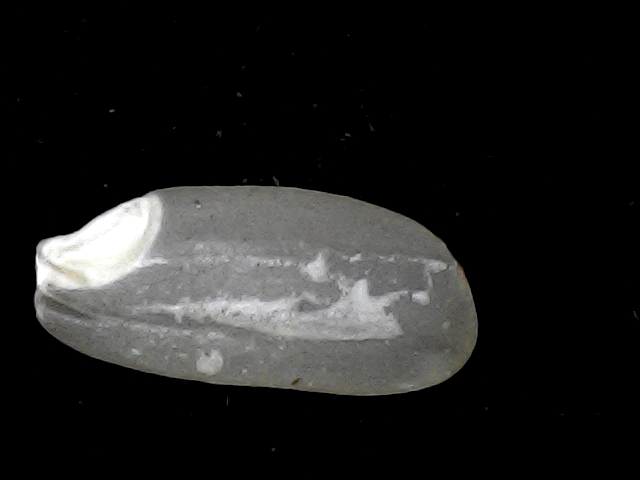
Rice variety: BD91